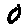
Label: 0